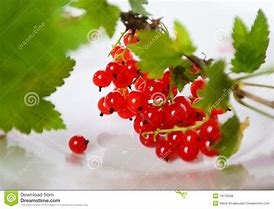
Label: redcurrant